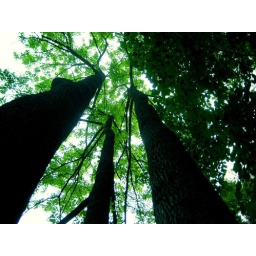
the towering trees in a National forest park of tonghua